Givat Shaul

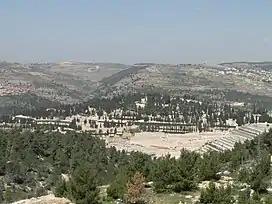
Har HaMenuchot cemetery

The northern part of Givat Shaul is populated mainly by Haredim, and the main street is closed to traffic on Shabbat and Jewish holidays. Several major synagogues are located here, including the Pressburg Yeshiva and neighborhood synagogue, and the Zupnik - Ner Yisroel synagogue, and the ivy Yeshiva, Ner Moshe, headed by Rabbi Avraham Gurewitz and Rabbi Shalom Shechter. The population consists of a mix of Hasidic, Litvishe and Sephardi/Mizrahi Haredim, and a small minority of National-Religious Jews. The rabbi of the "Zupnik - Ner Yisroel" synagogue is Avrohom Yitzchok Ulman, a senior member of the rabbinical high court, or Badatz, of the Edah HaChareidis. Other important rabbis living in Givat Shaul are Rabbi Yehoshua Karlinsky, rabbi of the Beer Avrohom synagogue; Rabbi Tennenbaum, rabbi of the Babad synagogue and Rabbi Shmuel Taussig, Admor of Toldos Shmuel.